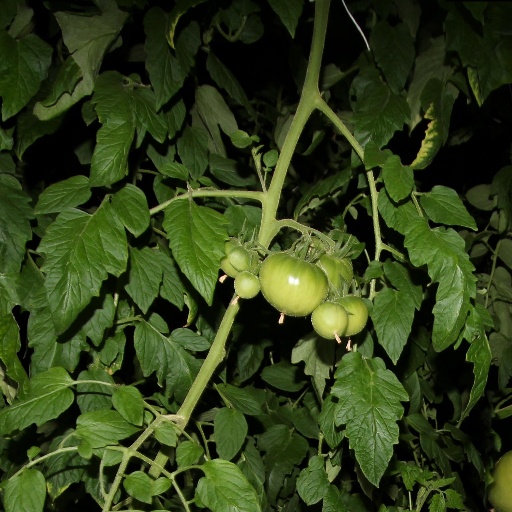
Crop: tomato